One Day at Disney Shorts

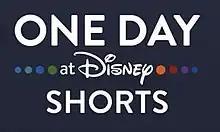

One Day at Disney Shorts is an American documentary television series, composed of short episodes, produced by Disney Publishing Worldwide and Endeavor Content for Disney+. The series is a continuation of the documentary film "One Day at Disney". The 51 short episodes, 5 to 7 minutes in length, were released weekly since its debut on December 6, 2019 until November 20, 2020.